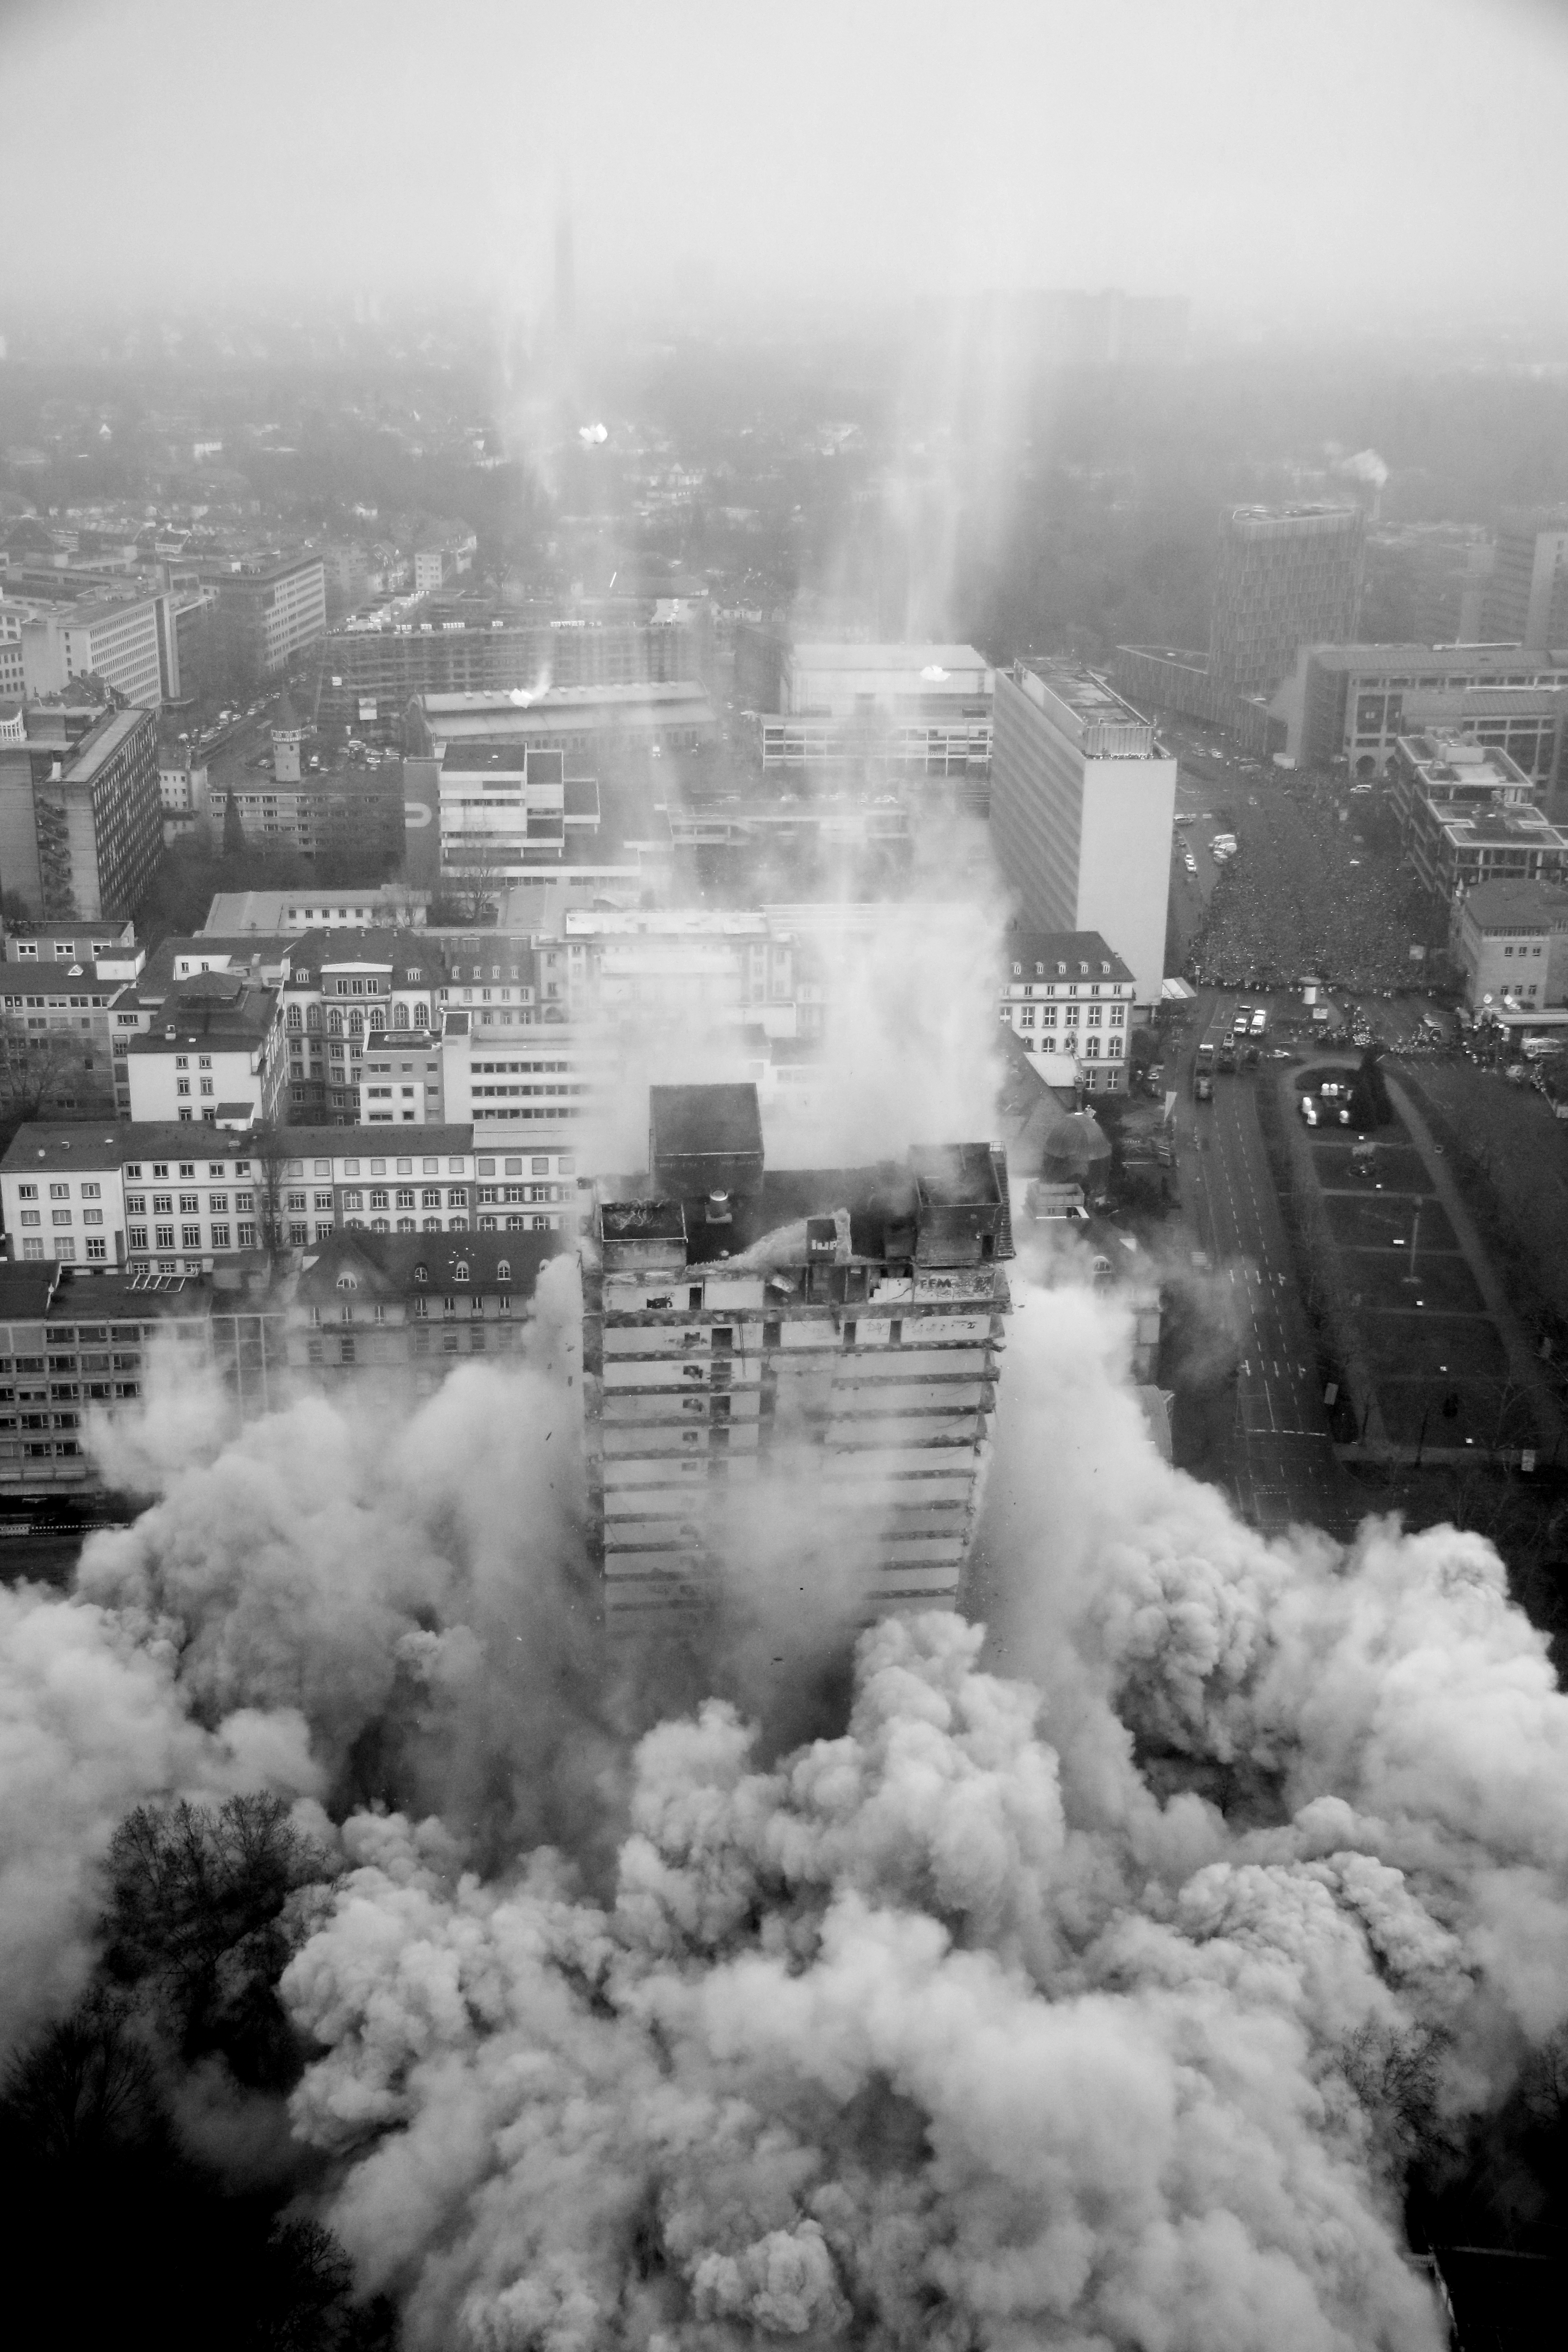
snow, winter, black and white, photography, building, skyscraper, smoke, cityscape, tower, weather, haze, monochrome, bw, blackandwhite, blackwhite, university, turm, alemania, allemagne, sw, schwarzweiss, schwarzweis, demolition, germania, hochhaus, schwarzweissfotografie, schwarzweisfotografie, afe, sprengung, universit t, geb udeabriss, geb udeabris, aerial photography, monochrome photography, atmospheric phenomenon, atmosphere of earth